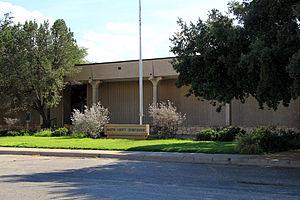
Le comté de Martin, en anglais : Martin County, est un comté situé au centre-ouest de l'État du Texas aux États-Unis. Fondé le 19 novembre 1876, son siège de comté est la ville de Stanton. Selon le recensement des États-Unis de 2010, sa population est de 4 799 habitants. Le comté a une superficie de 2 371,5 km², dont 2 369,6 km² en surfaces terrestres. Il est nommé en référence à Wylie Martin, un pionnier.